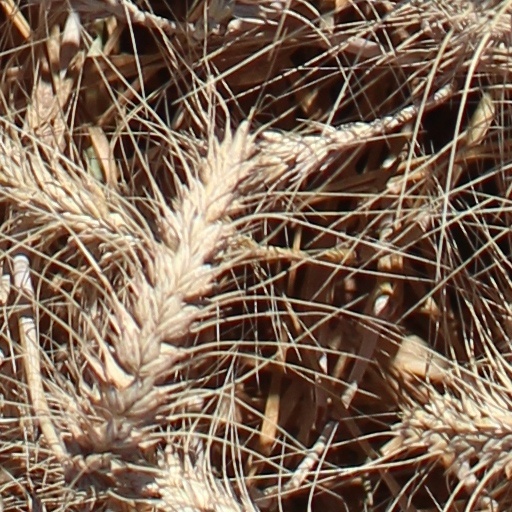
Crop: wheat